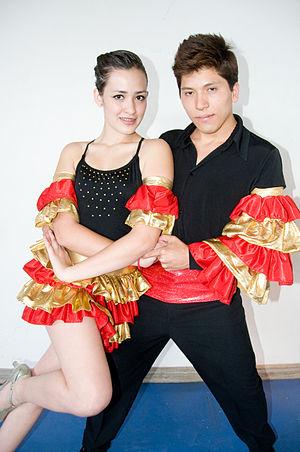
Le mambo est un genre musical cubain et un style de danse.